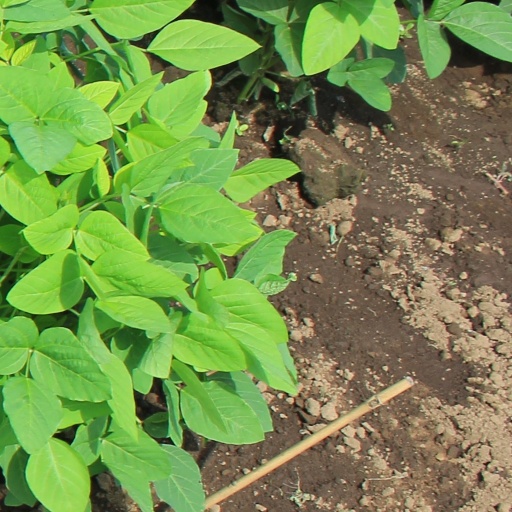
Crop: soybean